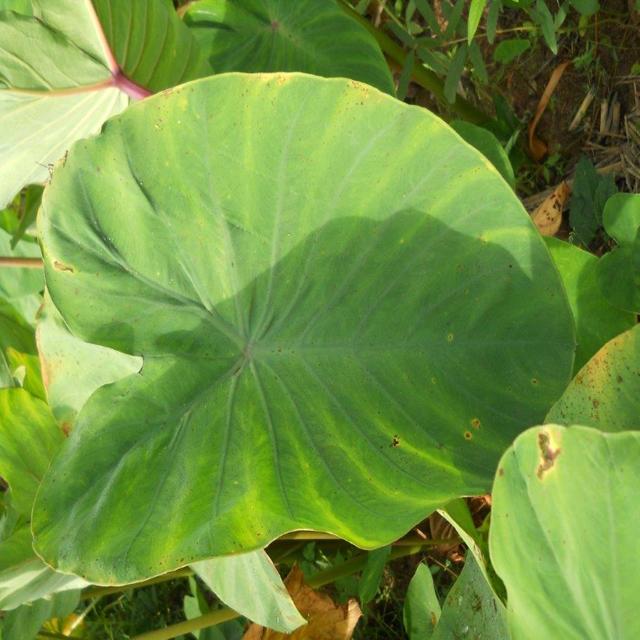
Label: Early_Blight